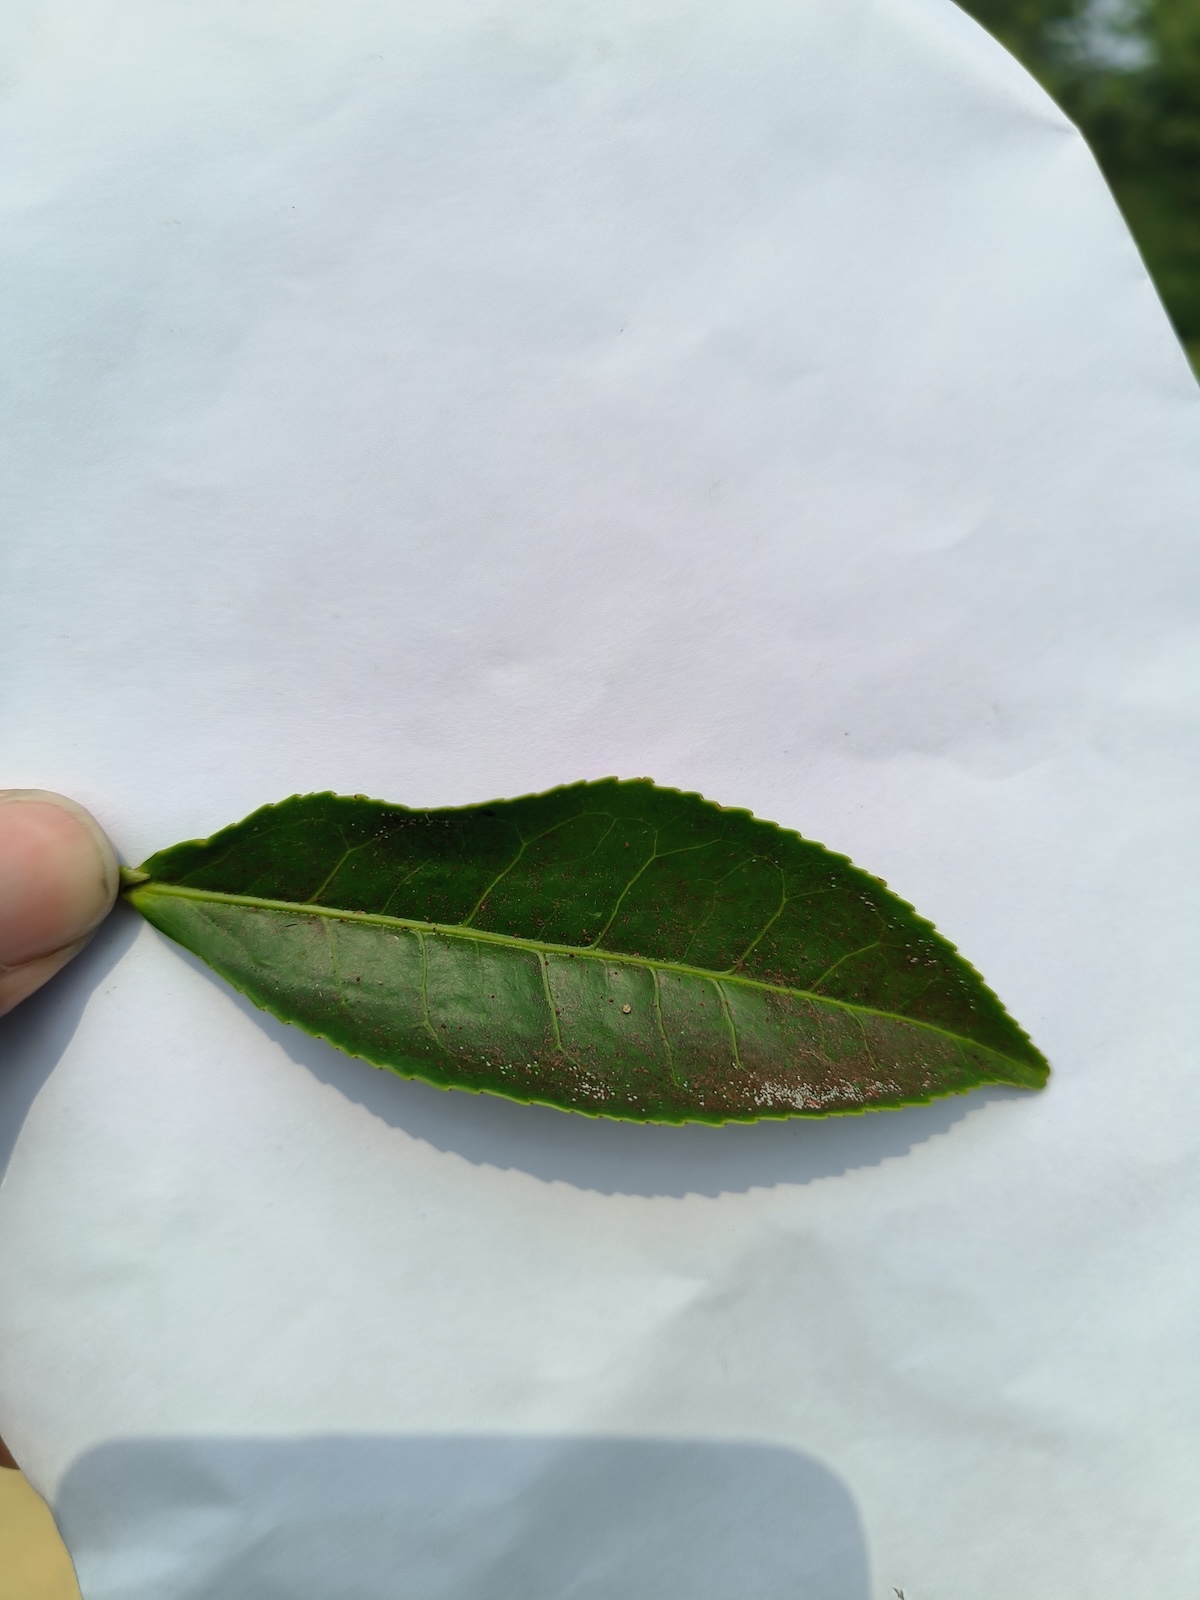
Label: Red spider